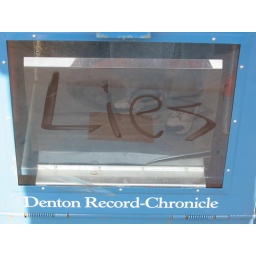
A news paper vending machine near Fry St. in Denton, TX. It was cooler with the newspapers in the background.